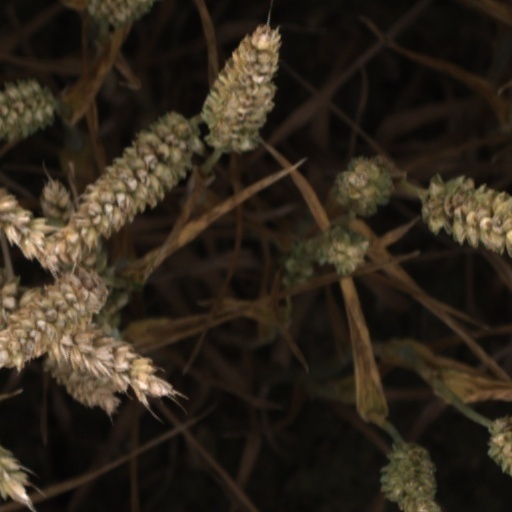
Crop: wheat